Kawai Musical Instruments

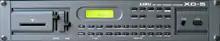
Kawai XD-5 (1989)

The Kawai R-100 and R50 drum machines were both manufactured from around 1987. The Kawai XD-5, a drum synthesizer based on the K4 engine, was produced in 1989-1990.